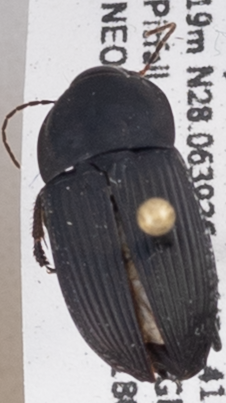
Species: Anisodactylus haplomus
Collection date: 2018-04-24
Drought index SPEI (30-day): -0.492
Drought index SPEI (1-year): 0.526
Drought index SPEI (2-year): -0.1